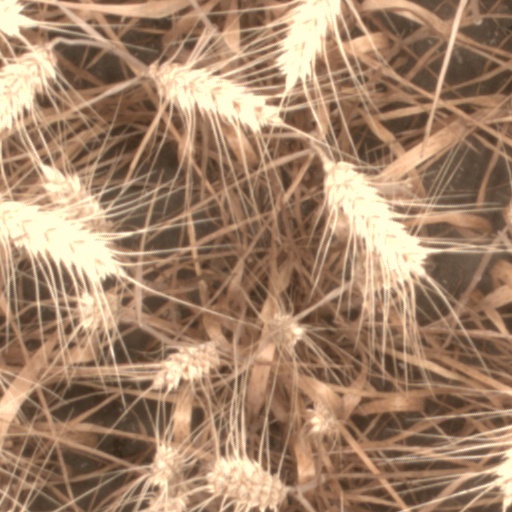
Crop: wheat